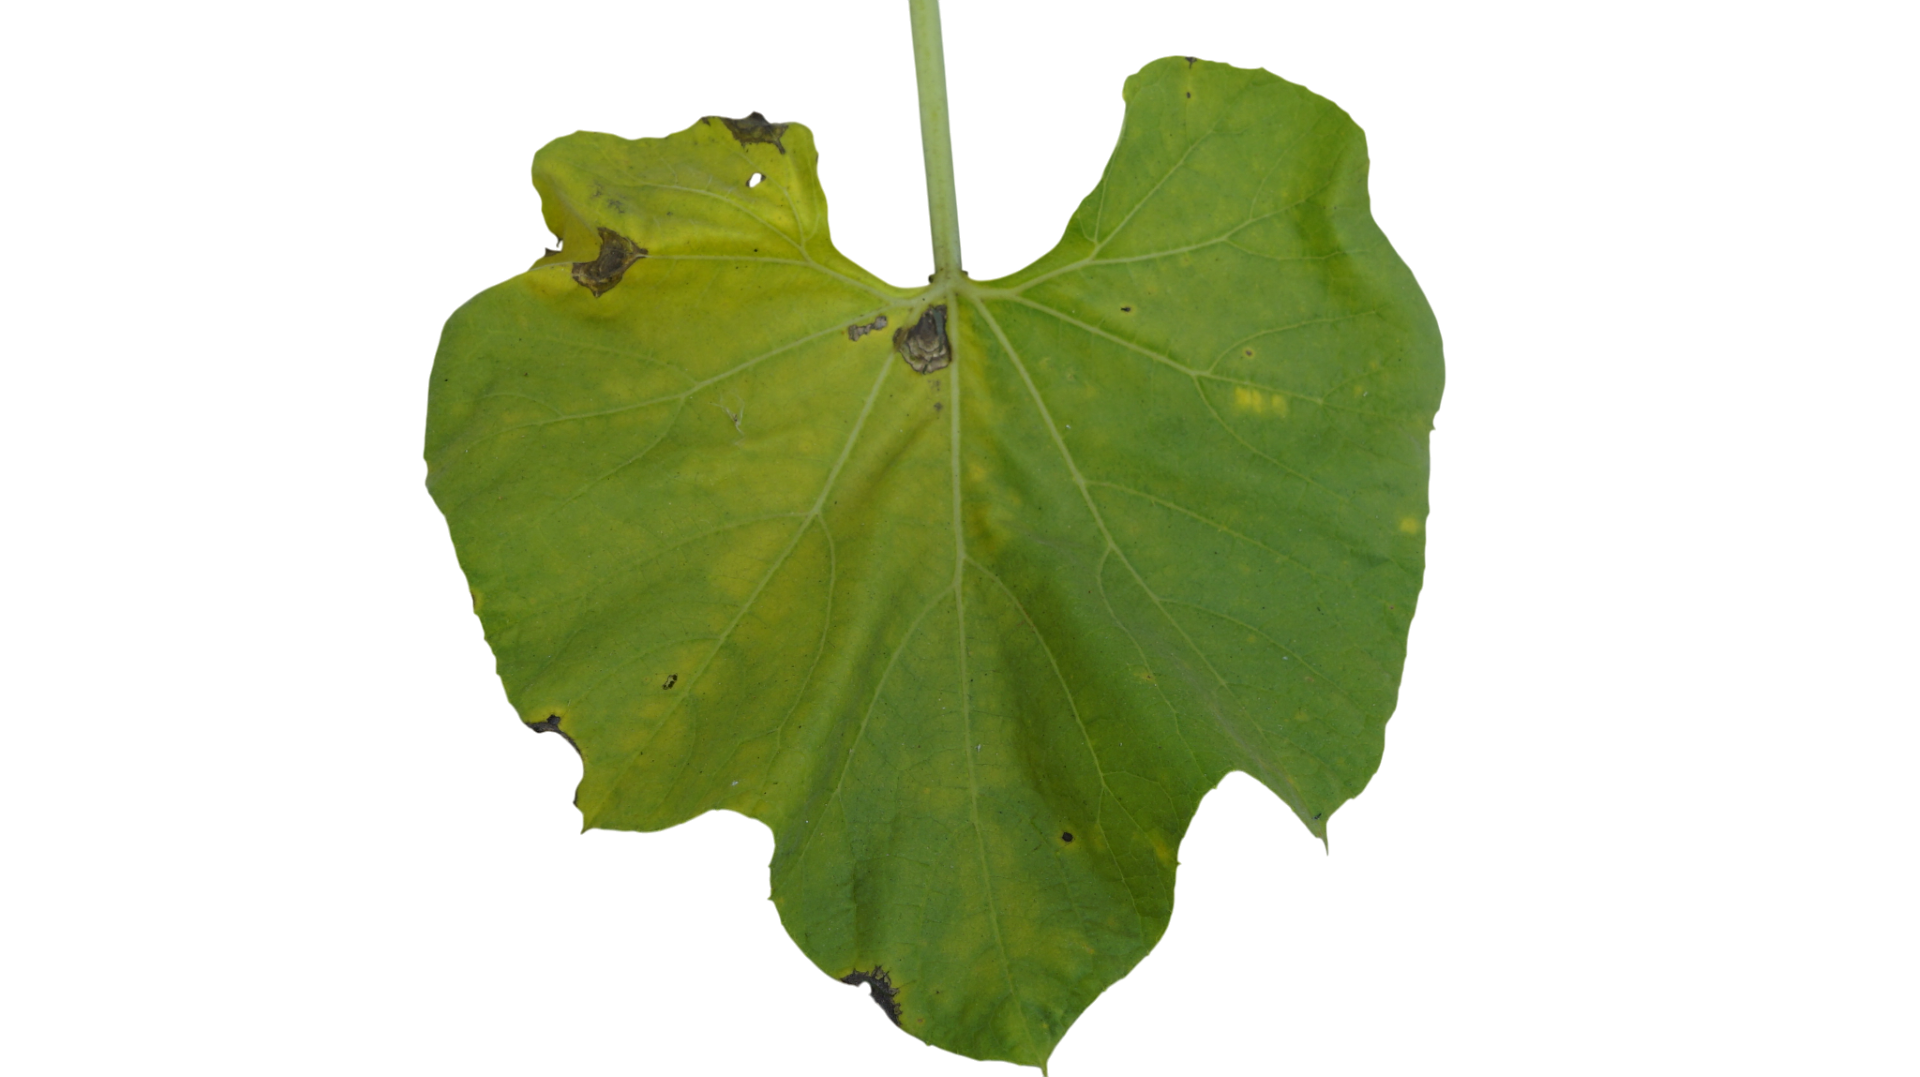
Crop: Bottle Gourd
Label: Downy_Mildew